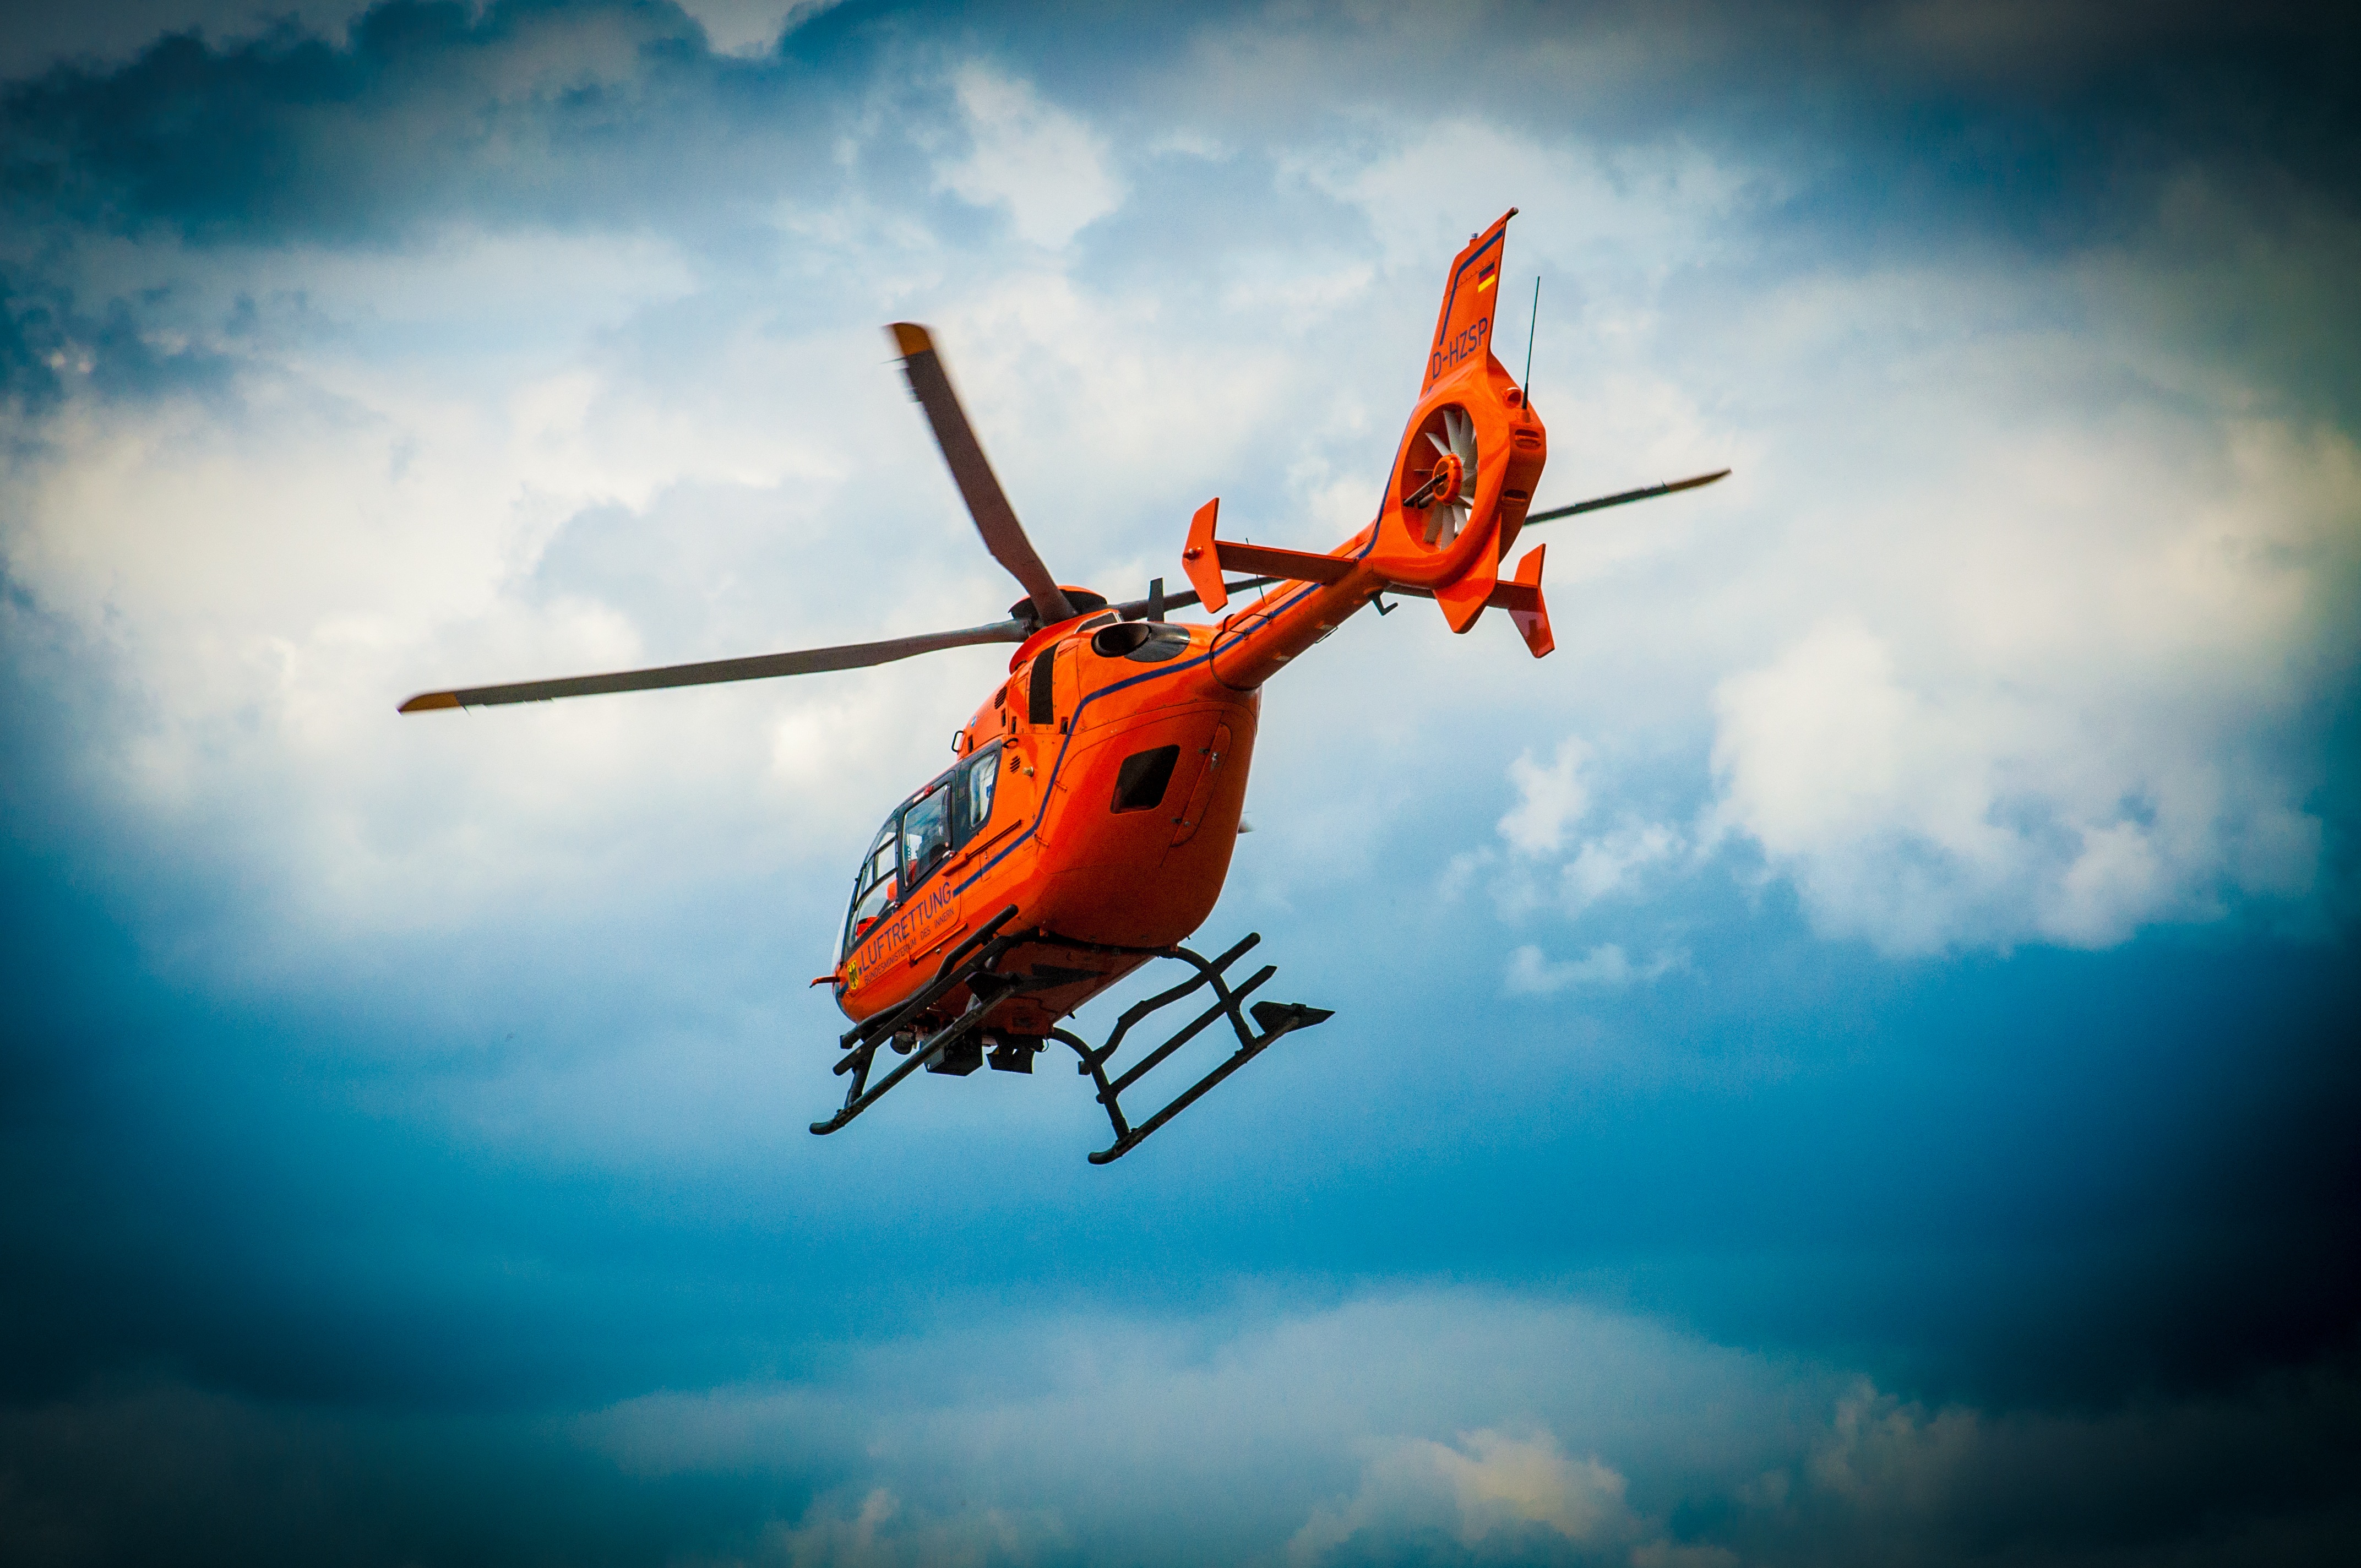
sky, fly, aircraft, red, vehicle, aviation, flight, helicopter, use, rotor, emergency, rescue, rotorcraft, air force, first aid, rescue helicopter, rotor blades, ambulance service, accident rescue, ambulance helicopter, atmosphere of earth, military helicopter